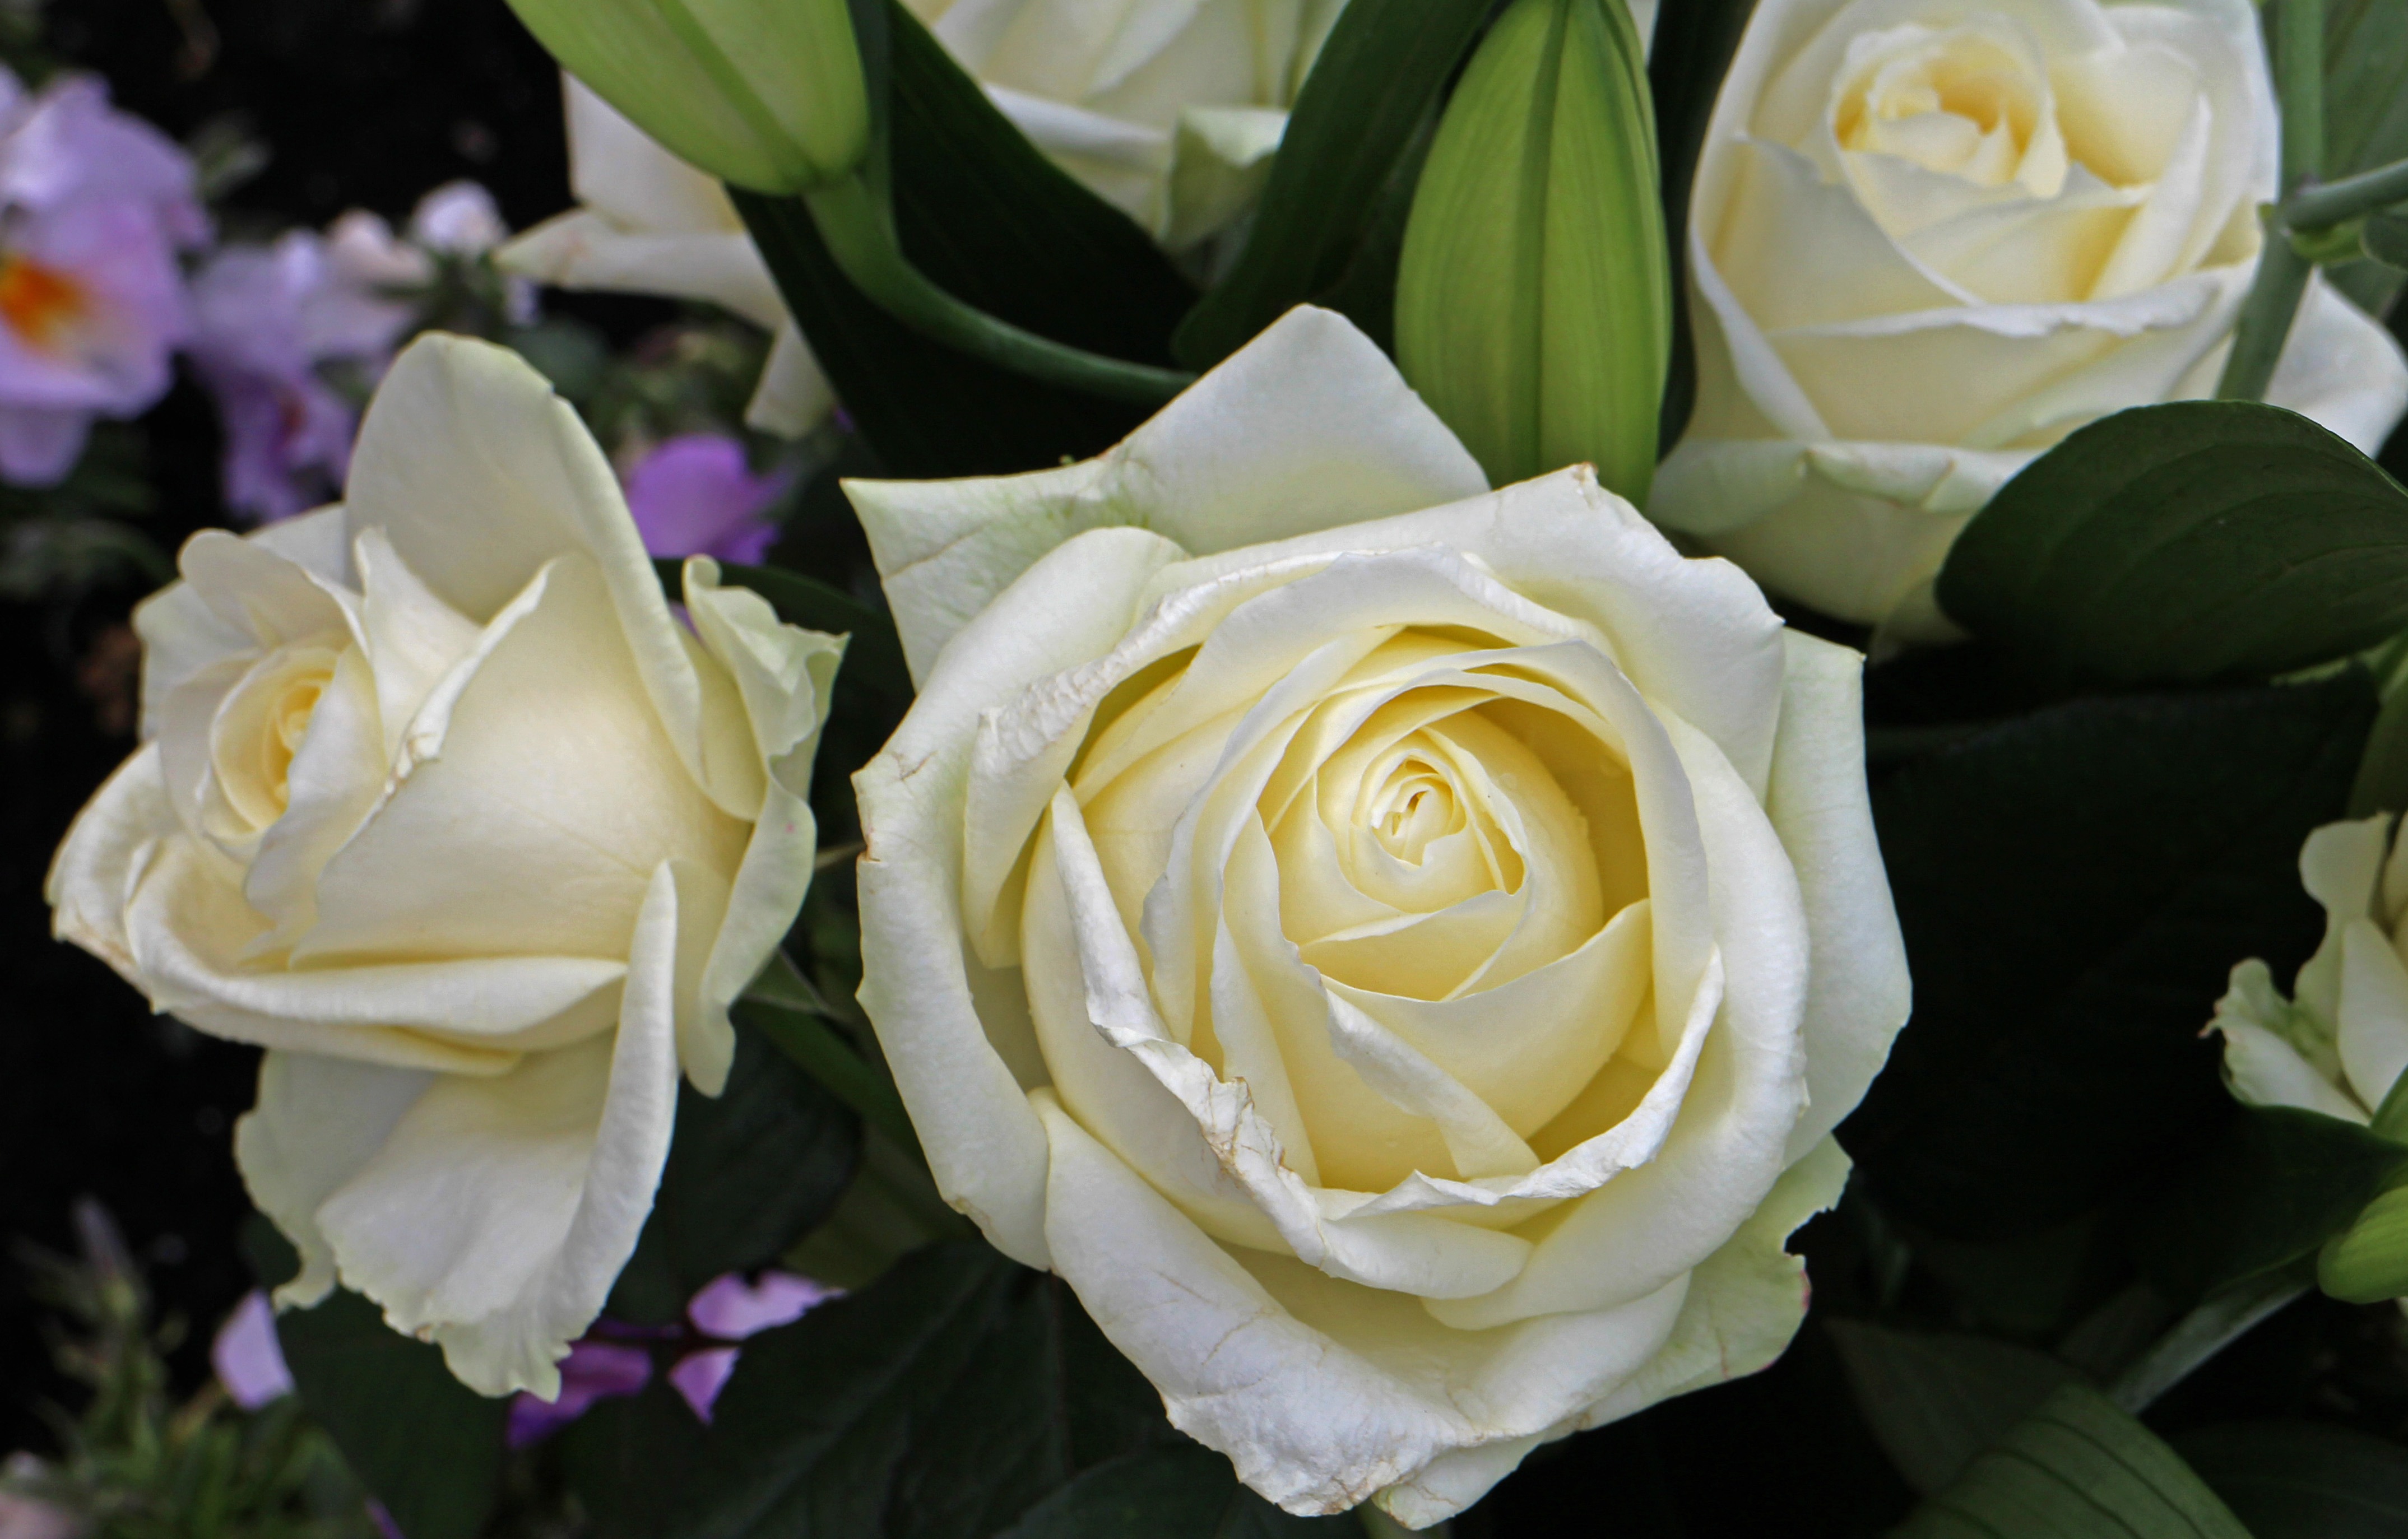
plant, white, flower, petal, bloom, rose, yellow, flora, flowers, floristry, floribunda, white flowers, flowering plant, garden roses, rose family, flower bouquet, cut flowers, floral design, land plant, flower arranging